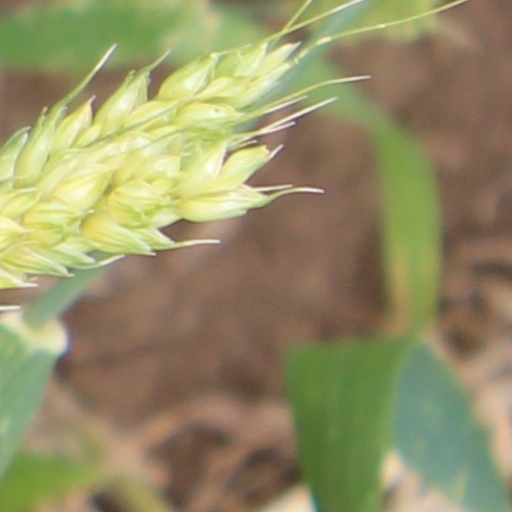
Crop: wheat